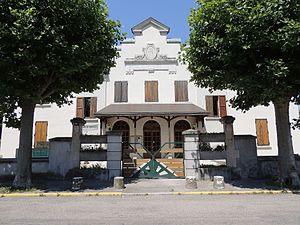
Entrée de la salle Navarre au Complexe socio-culturel de Champ-sur-Drac.
Champ-sur-Drac est une commune française située dans le département de l'Isère, en région Auvergne-Rhône-Alpes.